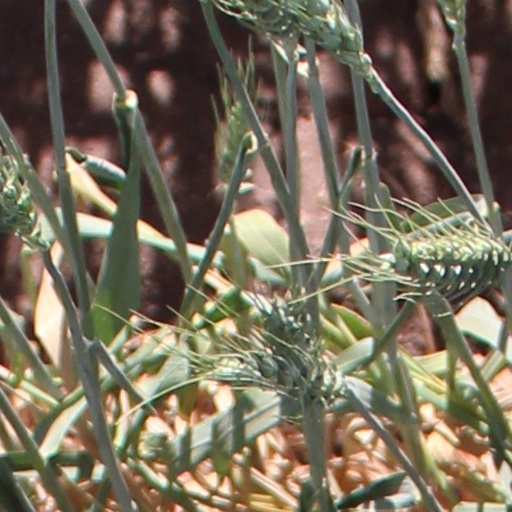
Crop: wheat